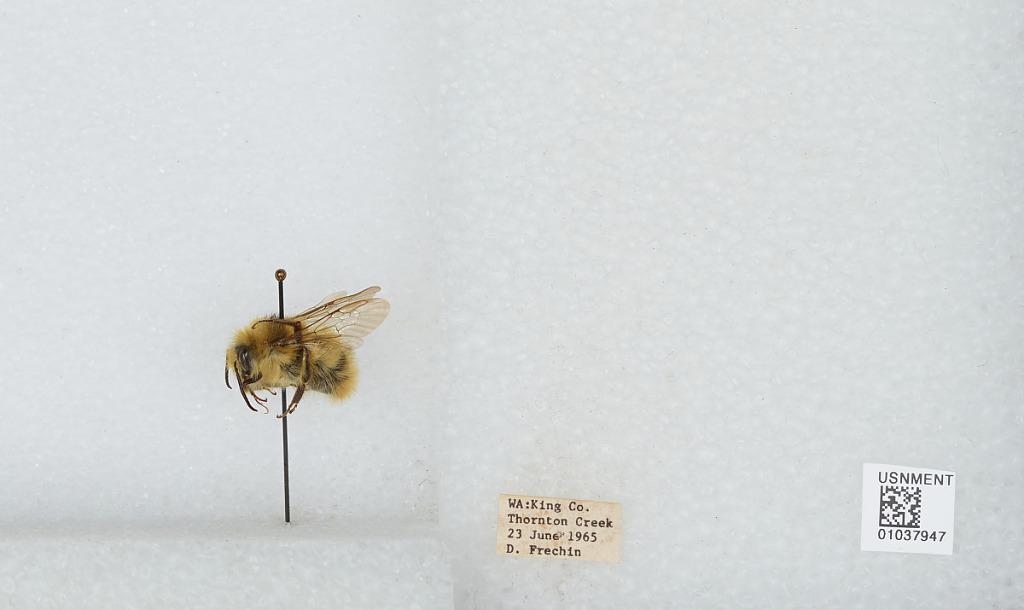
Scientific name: Bombus (Pyrobombus) mixtus Cresson
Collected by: D. Frechin
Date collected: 1965-6-23
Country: United States
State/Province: Washington
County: King
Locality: Thornton Creek
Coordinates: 47.7031, -122.309